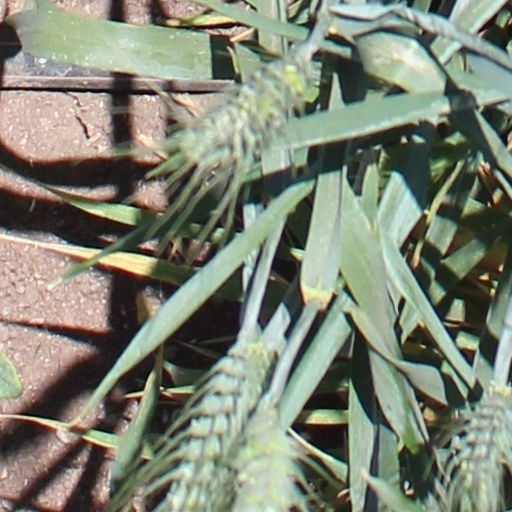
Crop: wheat